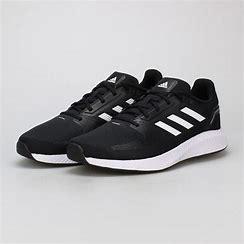
Brand: Adidas
Model: Runfalcon 2